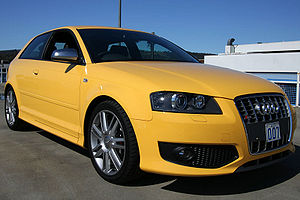
Audi S3 / 8P (2006−2012)
Audi S3 er en kompakt sportsvogn fra Audi, og har fra introduktionen i 1999 og frem til foråret 2011 været det højeste udstyrsniveau i Audi A3-serien. Med introduktionen af Audi RS3 i foråret 2011 blev S3 det næsthøjeste udstyrsniveau i A3-serien.